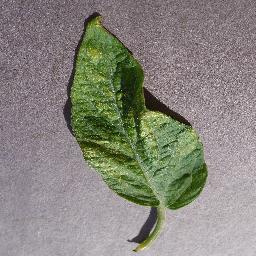
Label: Tomato___Spider_mites Two-spotted_spider_mite